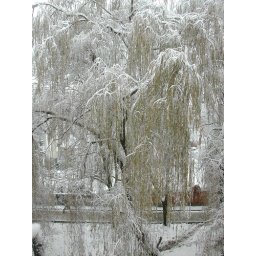
more green under the snow on the willowfrom the balcony